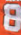
Number: 8